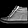
Label: Sneaker